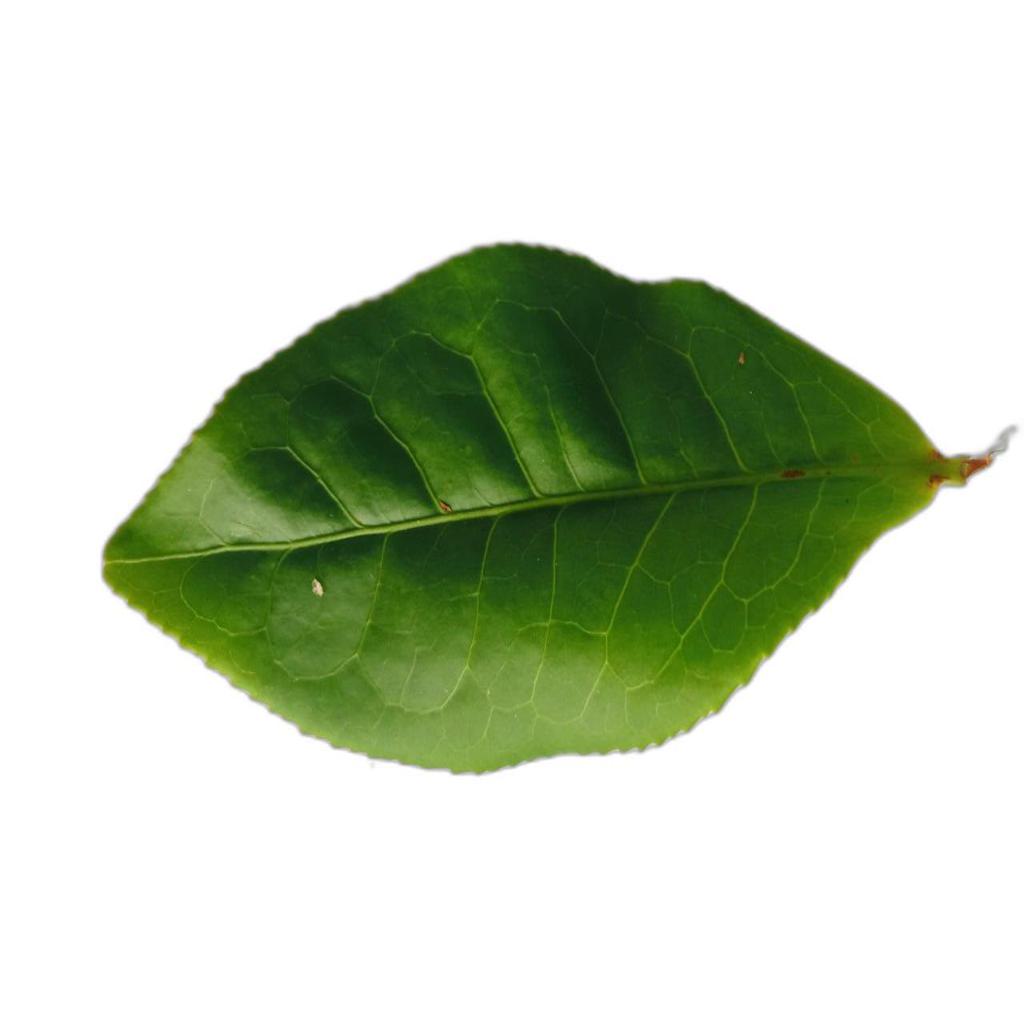
Label: Healthy